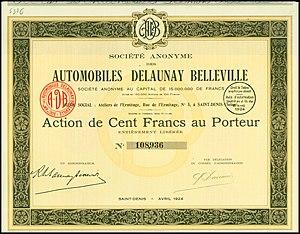
Delaunay-Belleville était une marque française d'automobiles de luxe créée en 1904 par deux frères, Pierre et Robert Delaunay Belleville.